Blockbusters (British game show)

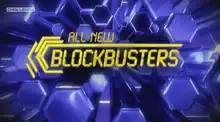
Title screen for Challenge version of the show

It was announced on 10 November 2011 that game show channel Challenge would revive the show in 2012, under the name ""All New Blockbusters"", with adult contestants rather than students. Forty episodes were recorded from 9 to 19 February 2012 with Simon Mayo hosting the show.